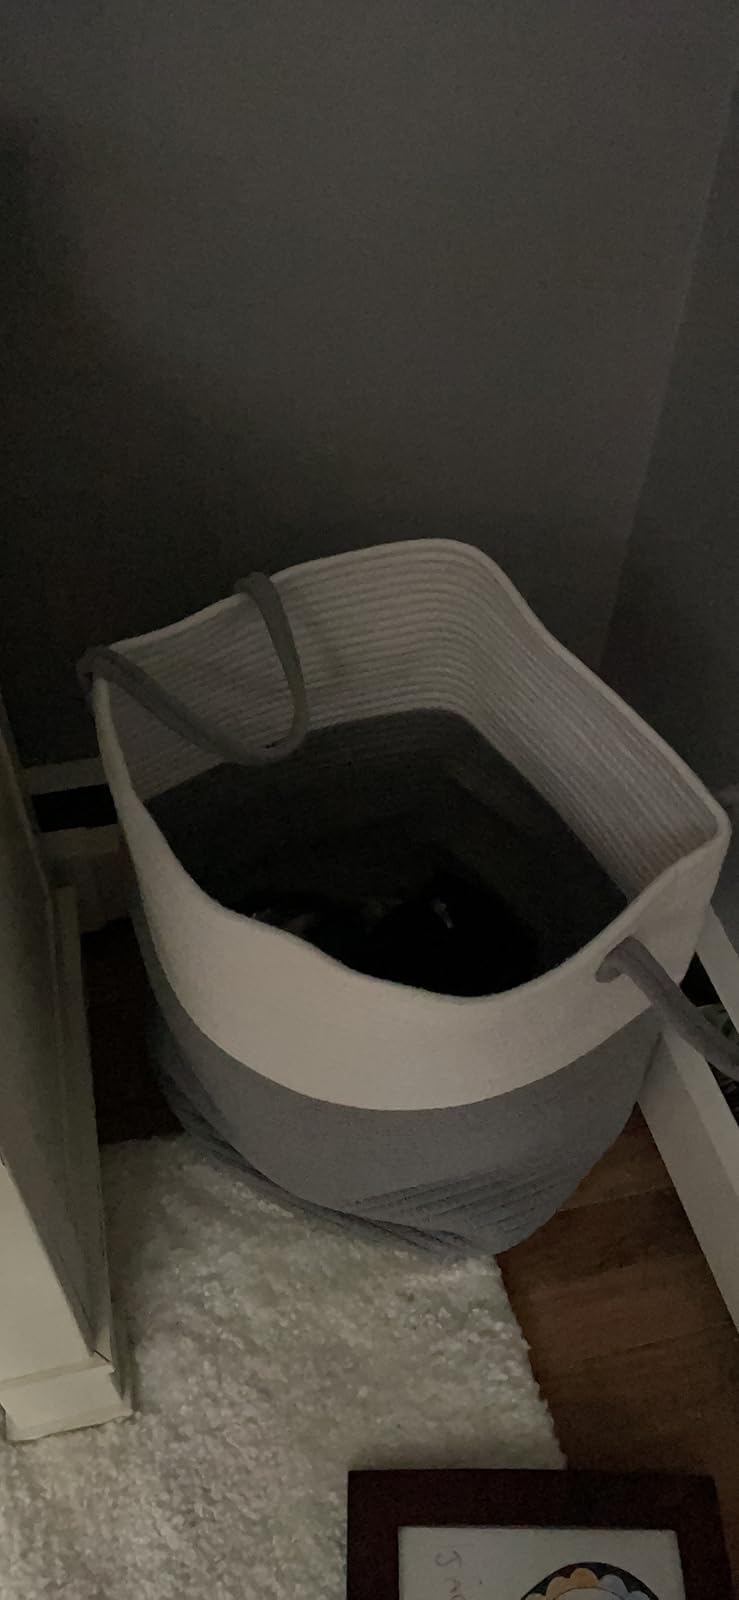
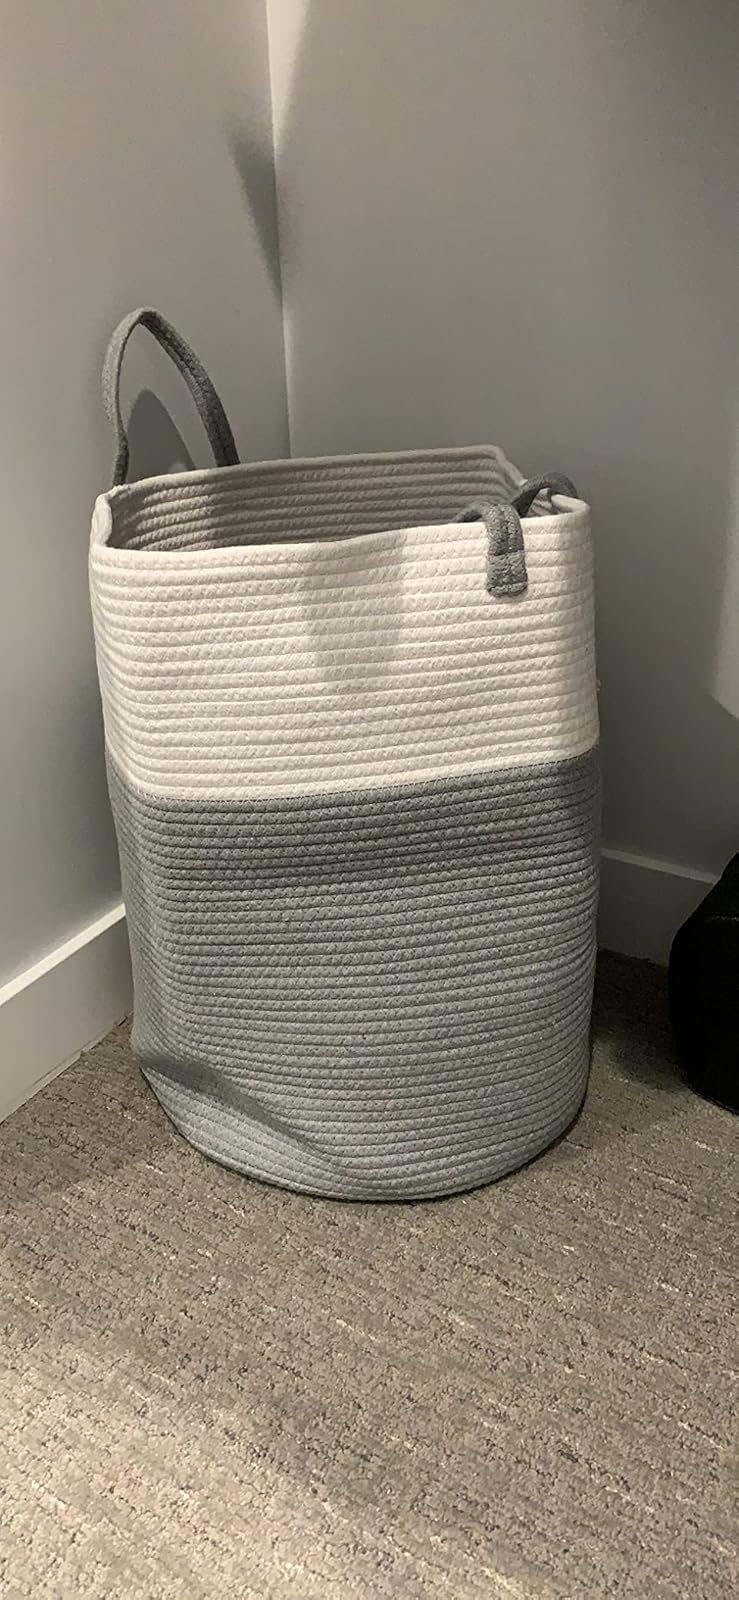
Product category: items_hamper
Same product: yes